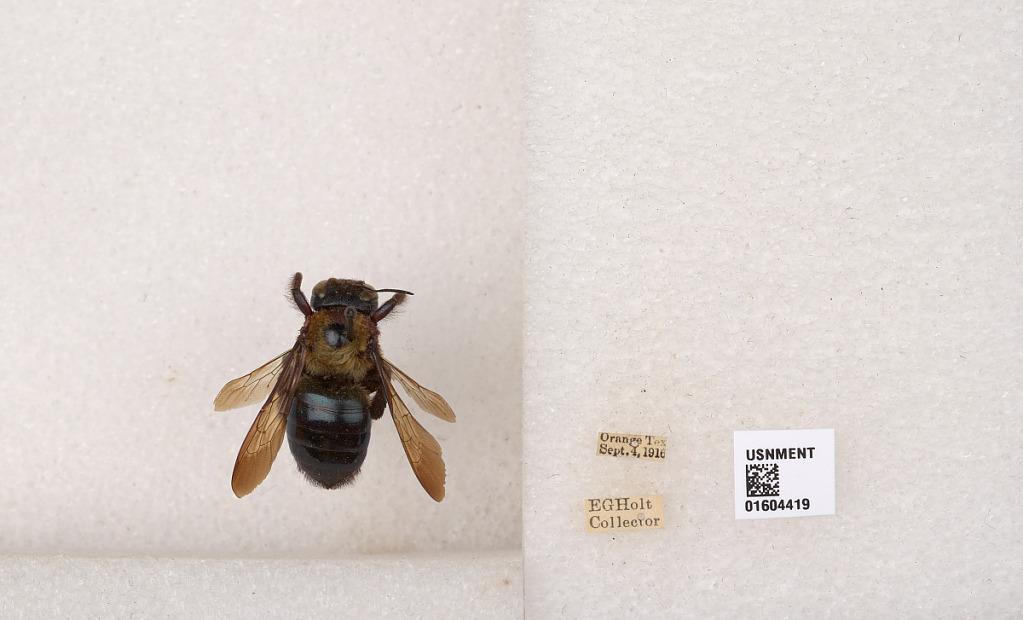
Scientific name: Xylocopa (Xylocopoides) virginica virginica (Linnaeus)
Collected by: E. Holt
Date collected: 1916-9-4
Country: United States
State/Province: Texas
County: Orange
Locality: Orange